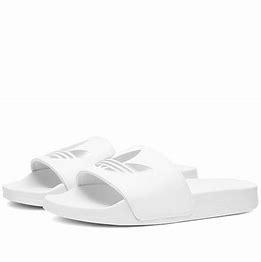
Brand: Adidas
Model: Adilette Lite